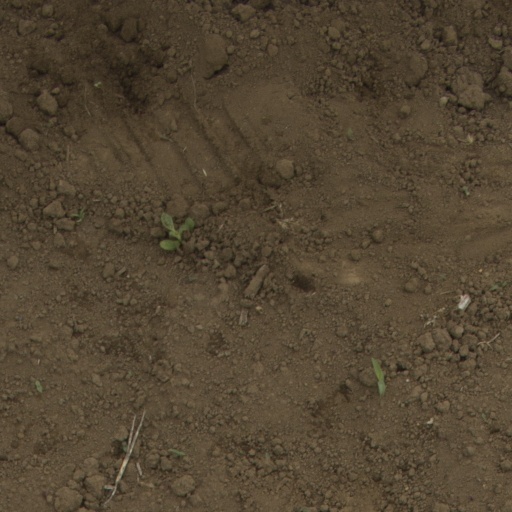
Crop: Jerusalem artichoke